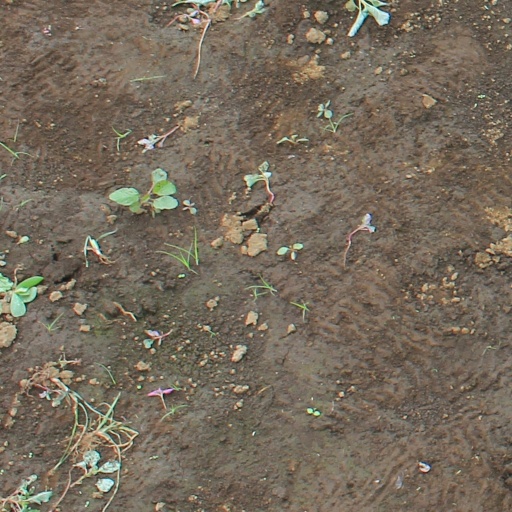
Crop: soybean